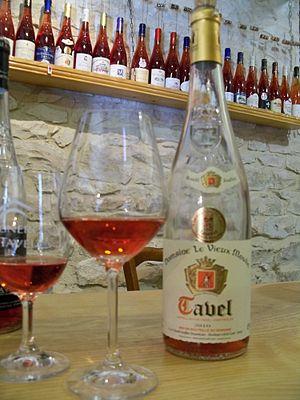
Glass of Tavel wines